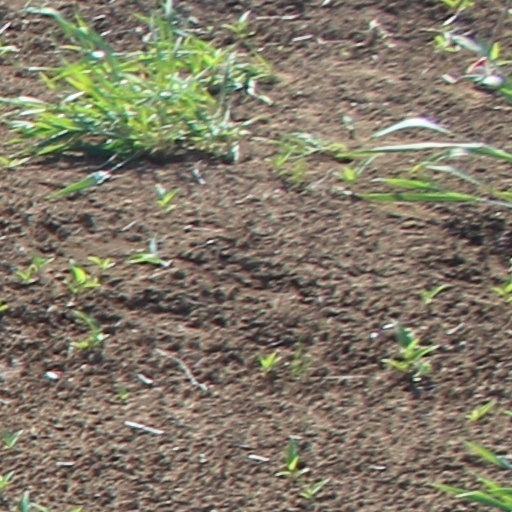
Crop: wheat